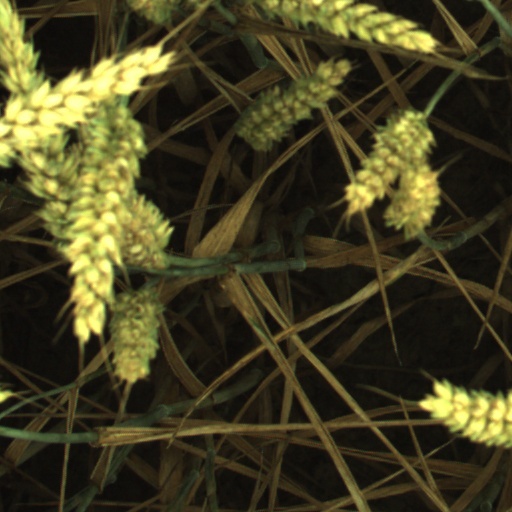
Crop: wheat